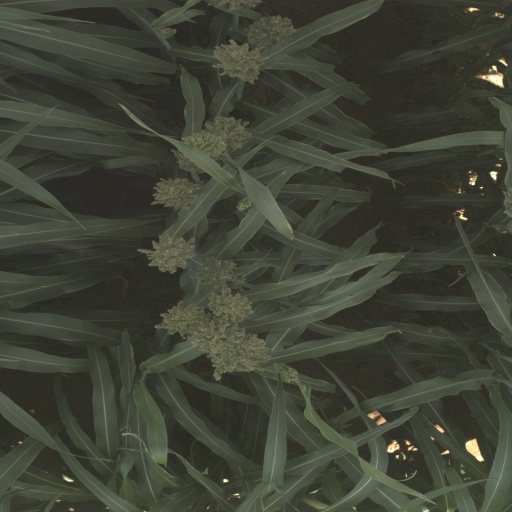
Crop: sorghum